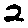
Label: 2